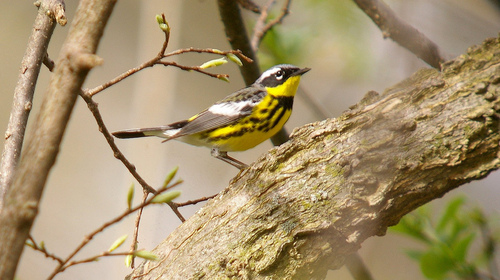
the cheek patch is black the neck is yellow the wings are grey and white and the chest and stomach is yellow and black.
this bird has a white spot on each wing, yellow on his breast and belly, with a small grey beak.
this is a yellow bird with grey wings and a small black beak.
a yellow bird with black on it's wingbar and cheek patch
this bird has a yellow and black belly and chest with wings that are light gray and white.
this bird is yellow with black and has a very short beak.
this bird has a bright yellow belly and throat and a grey wing and head.
the bird has a spotted yellow belly and a small bill.
this small bird has yellow and grey colored feathers.
yellow bird with black spots on chest, grey wings with white stripes and a black marking around eye.
Species: Magnolia Warbler